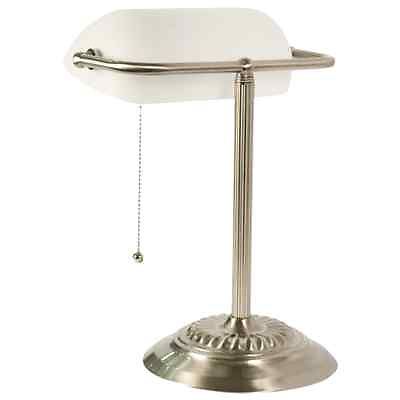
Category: lamp